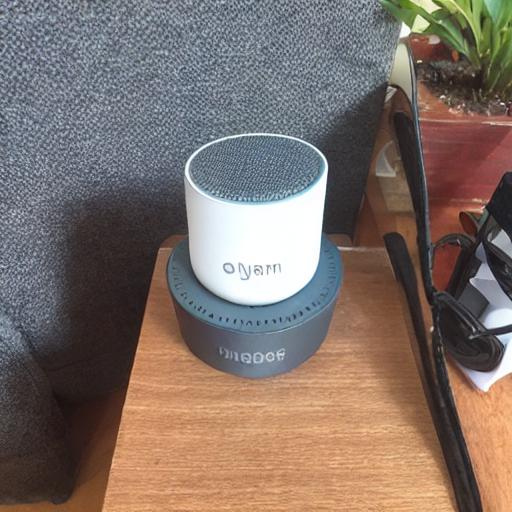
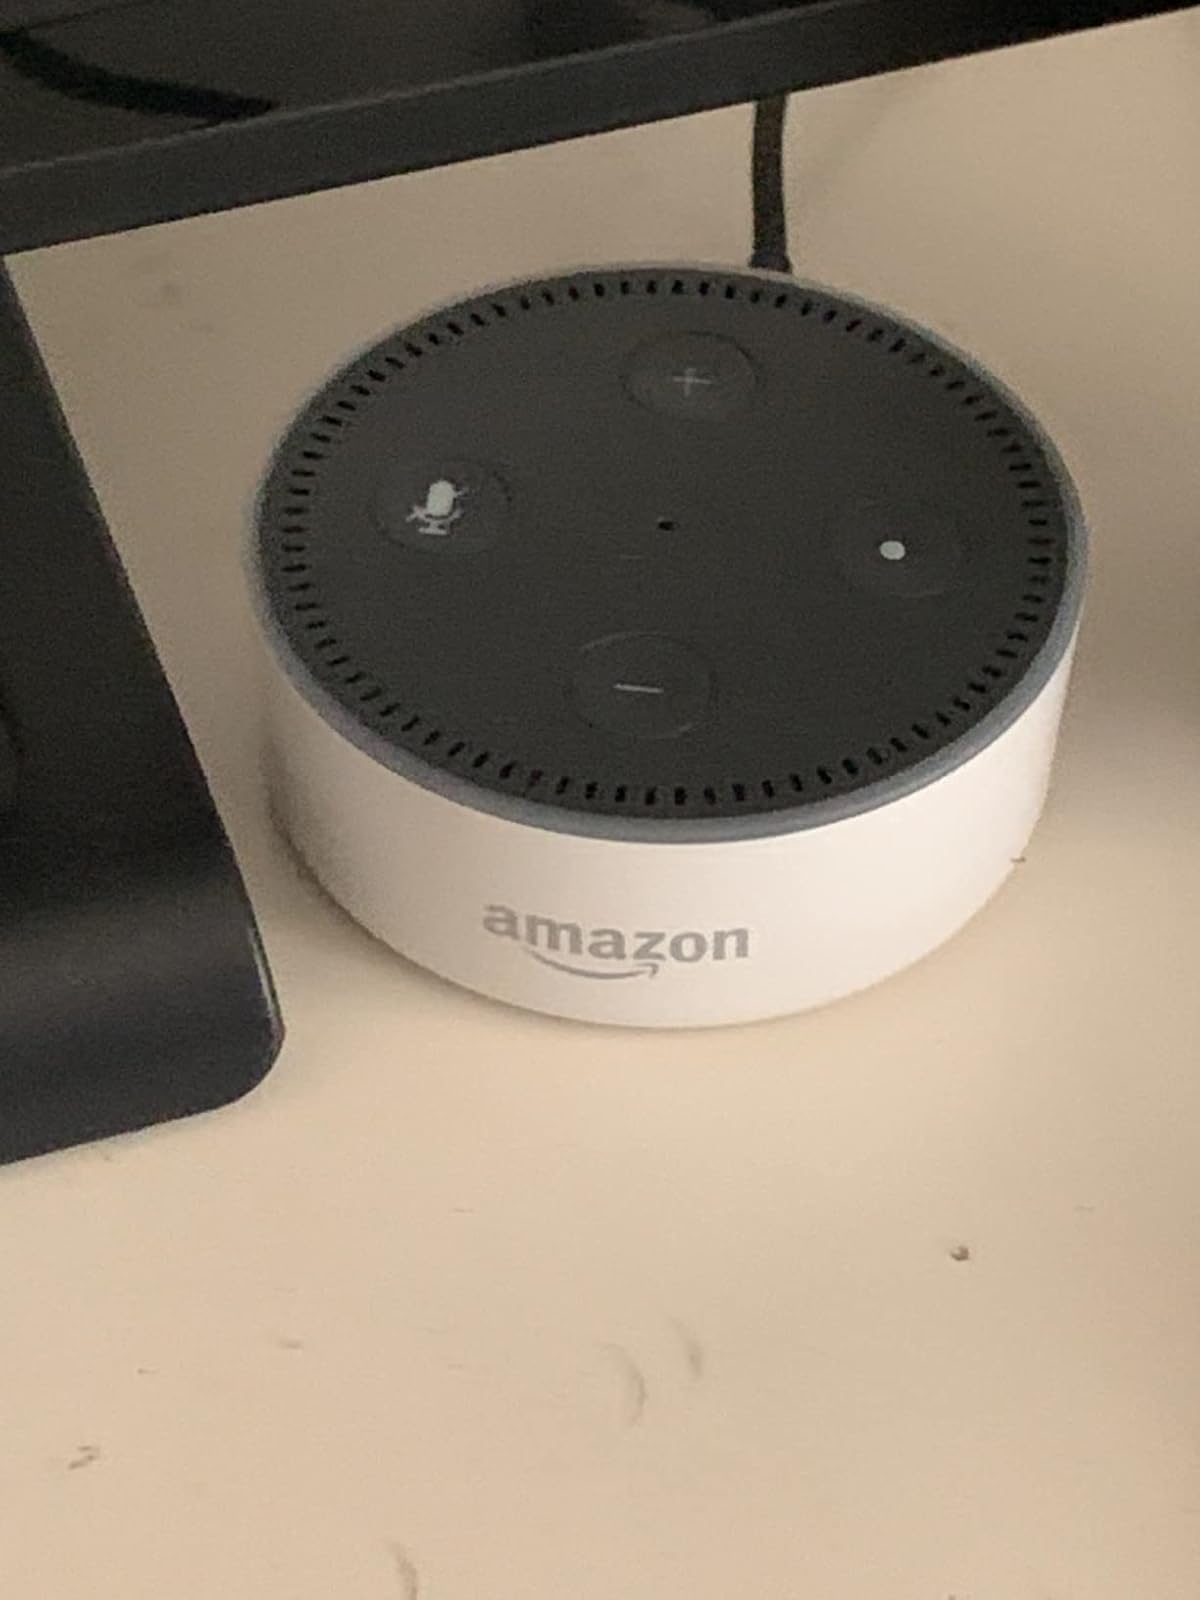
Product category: speaker
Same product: no